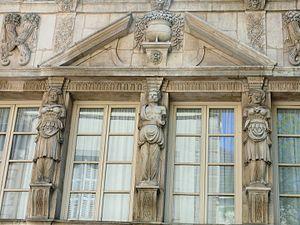
Dijon - Maison des Cariatides
La maison des Cariatides est située au nᵒ 28, rue Chaudronnerie, à Dijon.